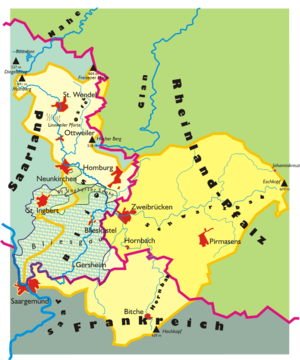
La Blies est une rivière franco-allemande. Elle prend sa source dans le massif du Hunsrück et coulant globalement vers le sud traverse les villes de Saint-Wendel, Ottweiler, Neunkirchen, Bliesmengen, Blieskastel en Allemagne et de Sarreguemines, dans le département de la Moselle, où elle rejoint la Sarre en rive droite. Sur la fin de son cours, elle matérialise la frontière entre les deux pays.
Le Bliesgau primitif du traité de Meerssen de 870 s'étendait entre le Saargau et l'Allemagne. Il tirait son nom de la Blies, affluent de la Sarre